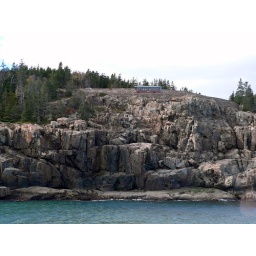
Taken on our light house tour boat ride from Bar Harbor, Maine in October 2010